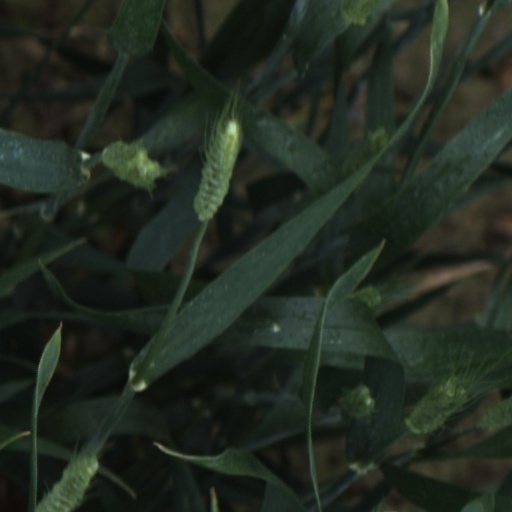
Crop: wheat